Jos Verstappen

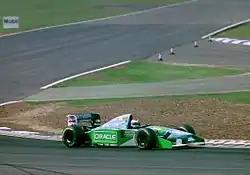
Verstappen driving the Benetton B194 at the 1994 British Grand Prix.

A high point in this season was Verstappen's third place during the next Grand Prix in Hungary, Schumacher having allowed Verstappen to unlap himself on the final lap to pass Martin Brundle's stricken McLaren-Peugeot. He took another third place at the Belgian Grand Prix due to Schumacher's post-race disqualification from victory, and a fifth place at the Portuguese Grand Prix. A curiosity was his accident during a practice session for the French Grand Prix at Magny-Cours, in which Verstappen rammed his car into the pit wall causing debris to fly up and destroy a TV installation. Due to this accident, this equipment is now protected from the race track by acrylic glass.